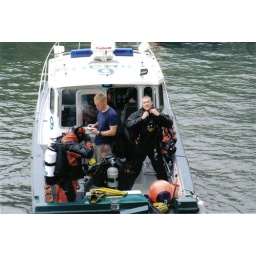
Preparing to dive in search of bombs along the river wall before the Portland Rose Festival fleet arrive.